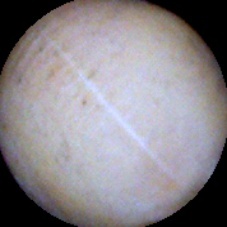
Label: Intact